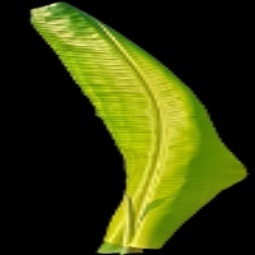
Label: Zinc